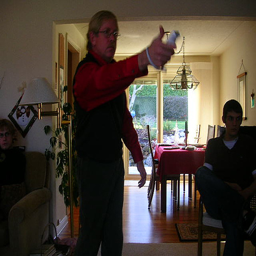
A person holding a Wii game controller in a  living room.
A person playing with an interactive gaming unit.
a man standing in a living room holding a remote
a man in glasses with a remote playing video game
A man standing up and holding a Wii remote in his hand.